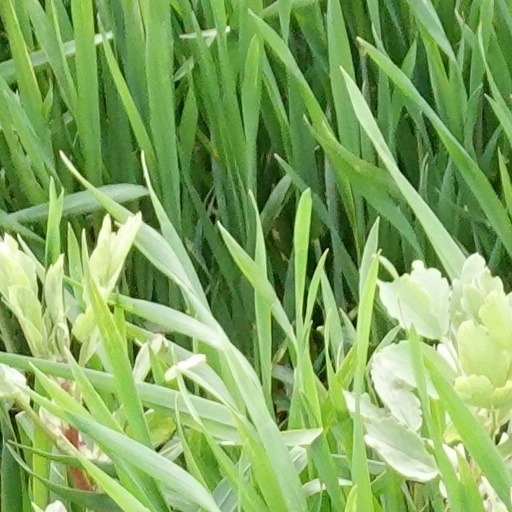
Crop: wheat